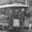
Label: streetcar